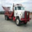
Label: truck